Agricultural College, Bapatla

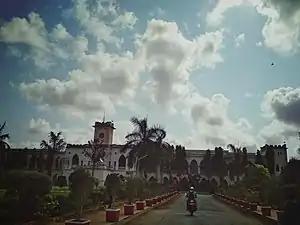
college entrance view

The Agricultural College, Bapatla was founded on 11 July 1945 by the Government of Composite Madras State India. It is the oldest of the eight Agricultural Colleges that make up Acharya N G Ranga Agricultural University, Andhra Pradesh.